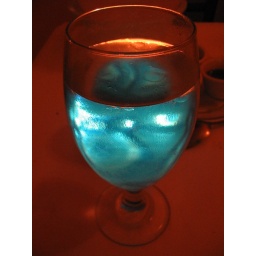
Neon sign in the restaurant window + refraction = fun